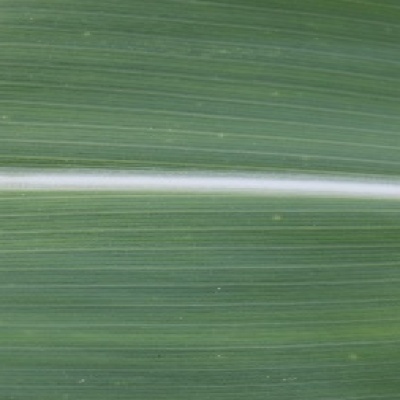
Label: Corn_(Maize)___Leaf_Spot